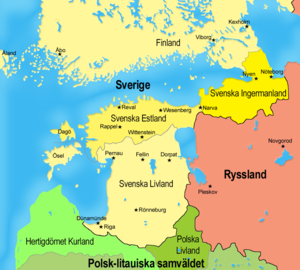
Svensk Livland
Svensk Livland var en af Sveriges tre baltiska besiddelser under stormagtstiden.
Svensk Livland var en svensk besiddelse i Baltikum under stormagtstiden. Området, som udgjorde hoveddelen af det forudgående polsk Livland, erobredes 1621, og Sverige fik formelt ret til det ved våbenstilstanden i Altmark 1629. Sverige afstod Livland til Rusland 1721 ved freden i Nystad, men havde reelt mistet området allerede 1710.